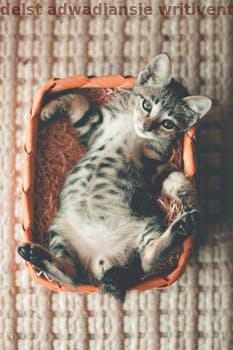
Label: Watermark